Family Bettoni

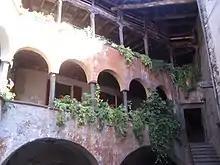
Casa Bettoni antico palazzo in Bienno

From another original related Brescian branch, Maria Bettoni of Bienno (and her husband Battista Panteghini) let their Simoni-Fè- Montholon Palace usufruct to the municipality of Bienno in 1988 that turned into a municipal library and acultural center.